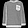
Label: Pullover